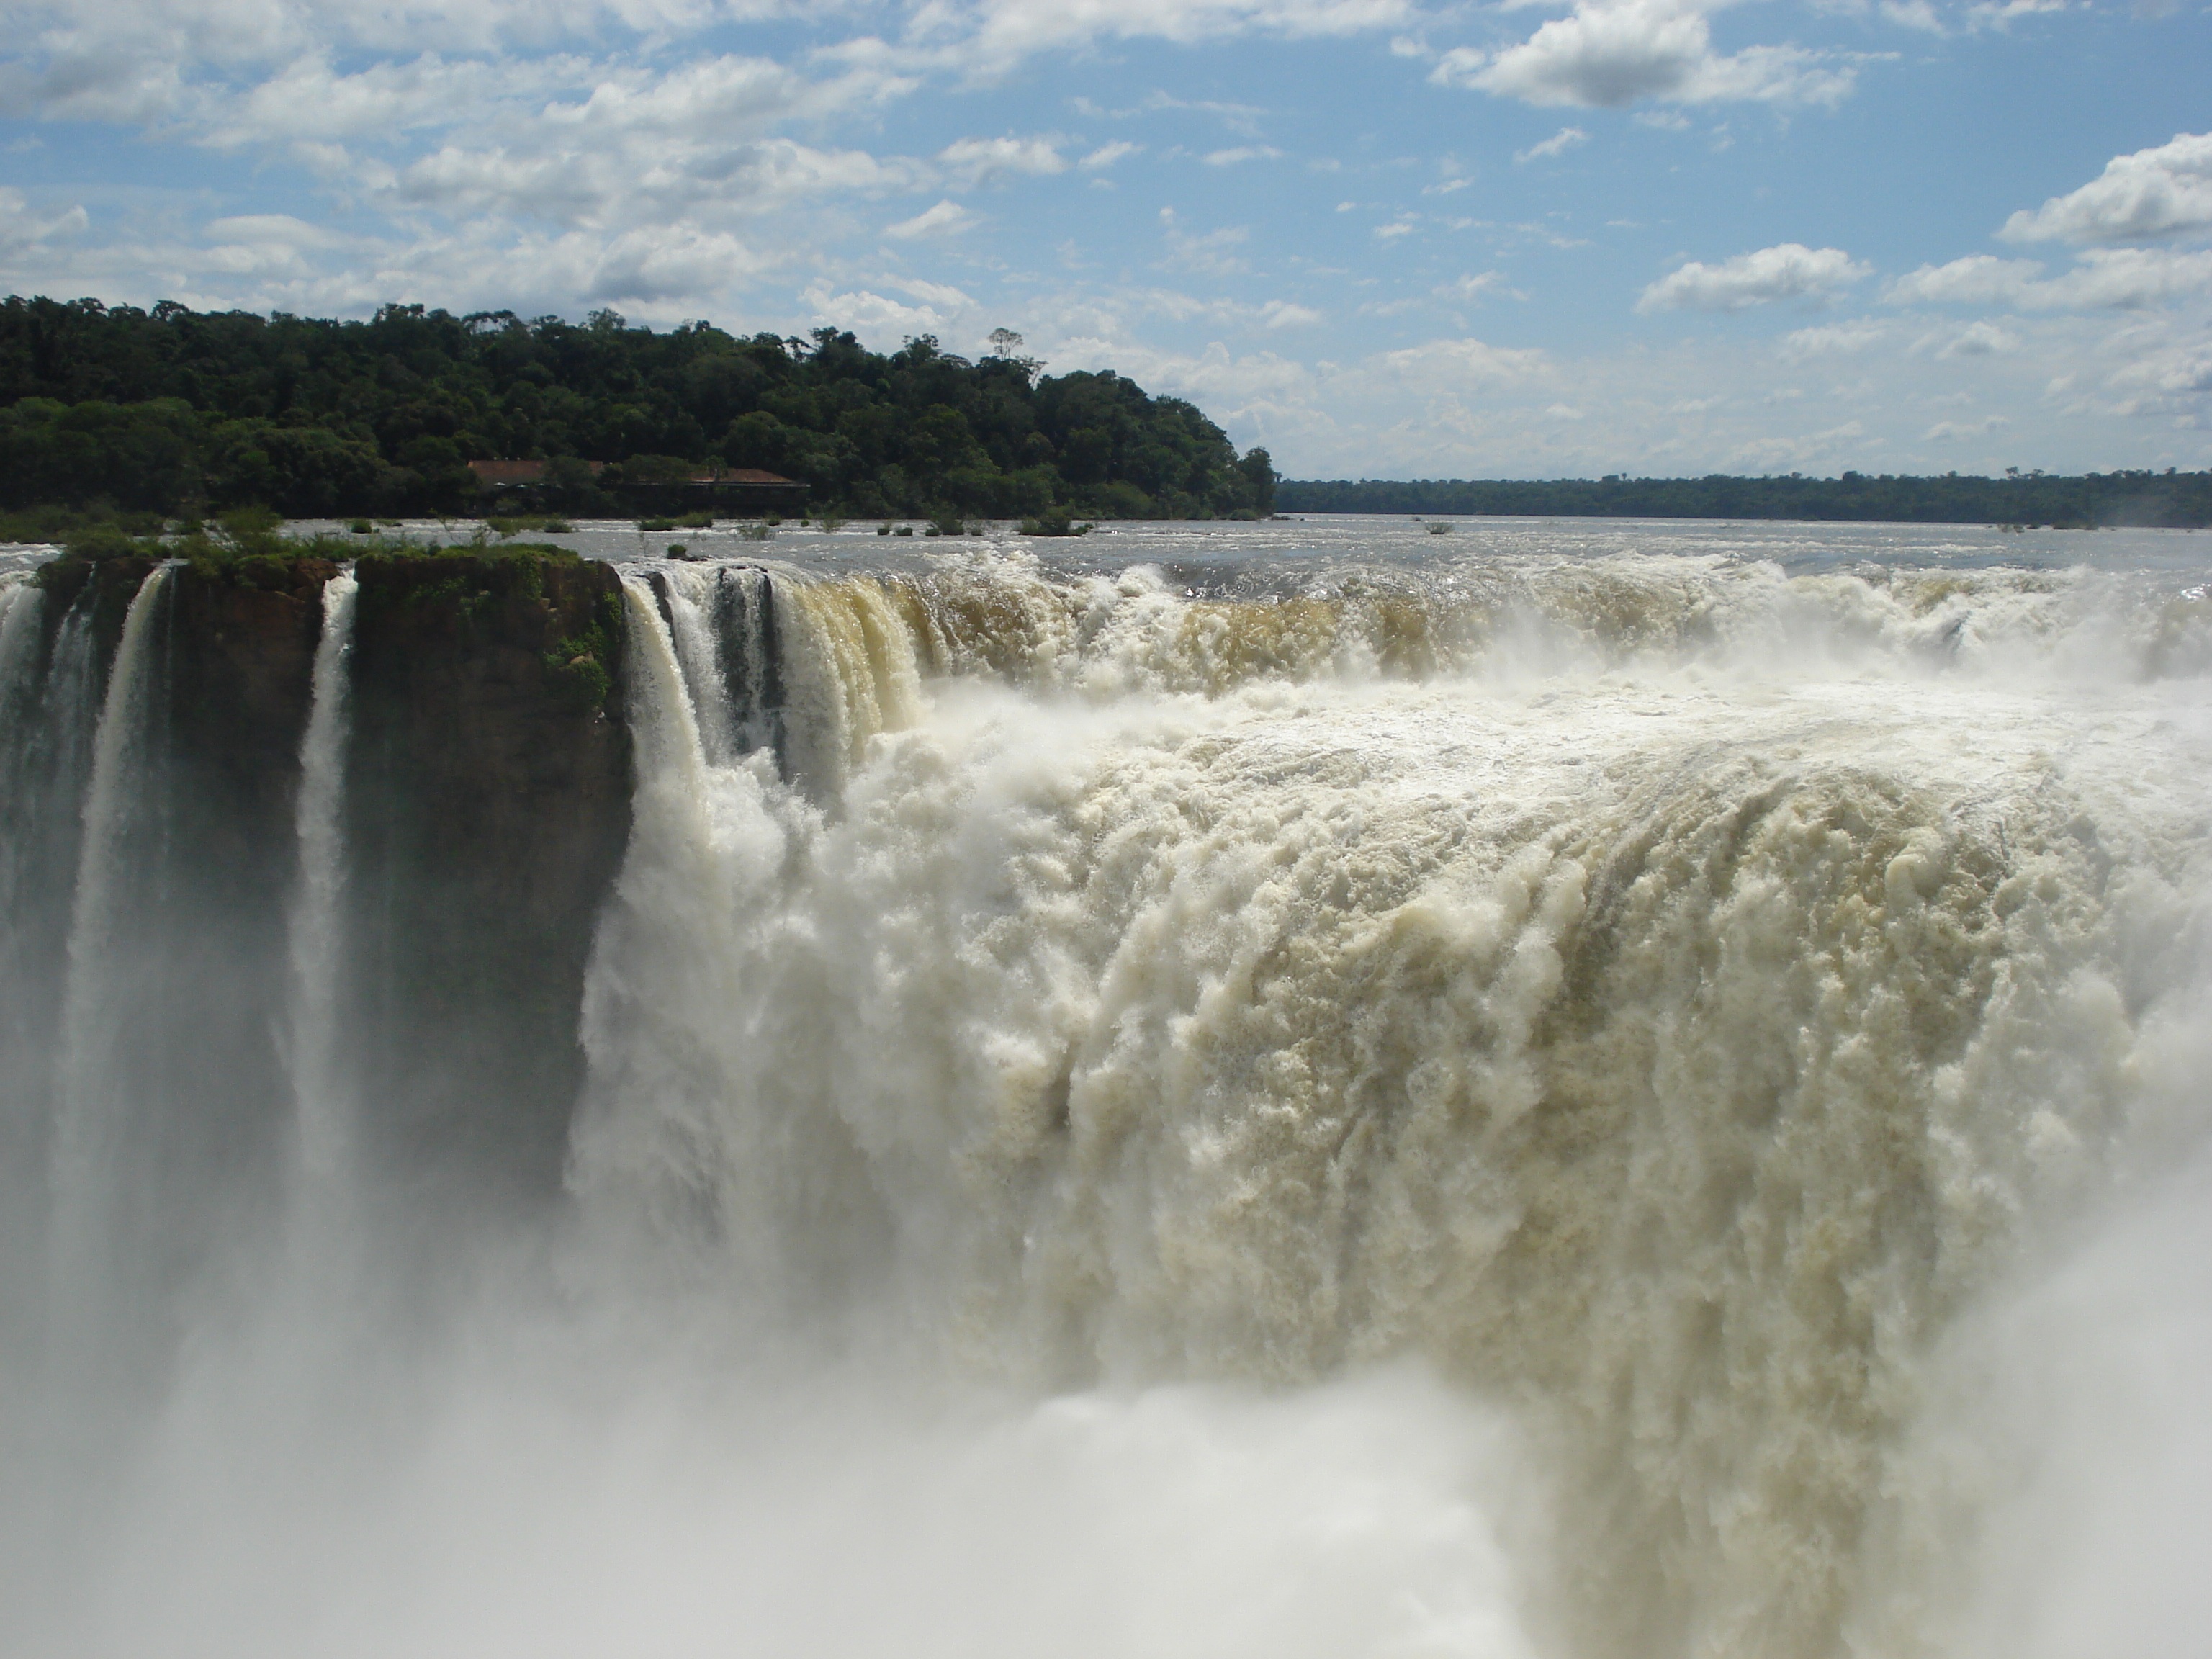
landscape, sea, water, nature, outdoor, waterfall, fall, wave, river, travel, cascade, scenic, natural, scenery, rapid, tourism, body of water, water feature, atmospheric phenomenon, wind wave